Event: Nepal Earthquake
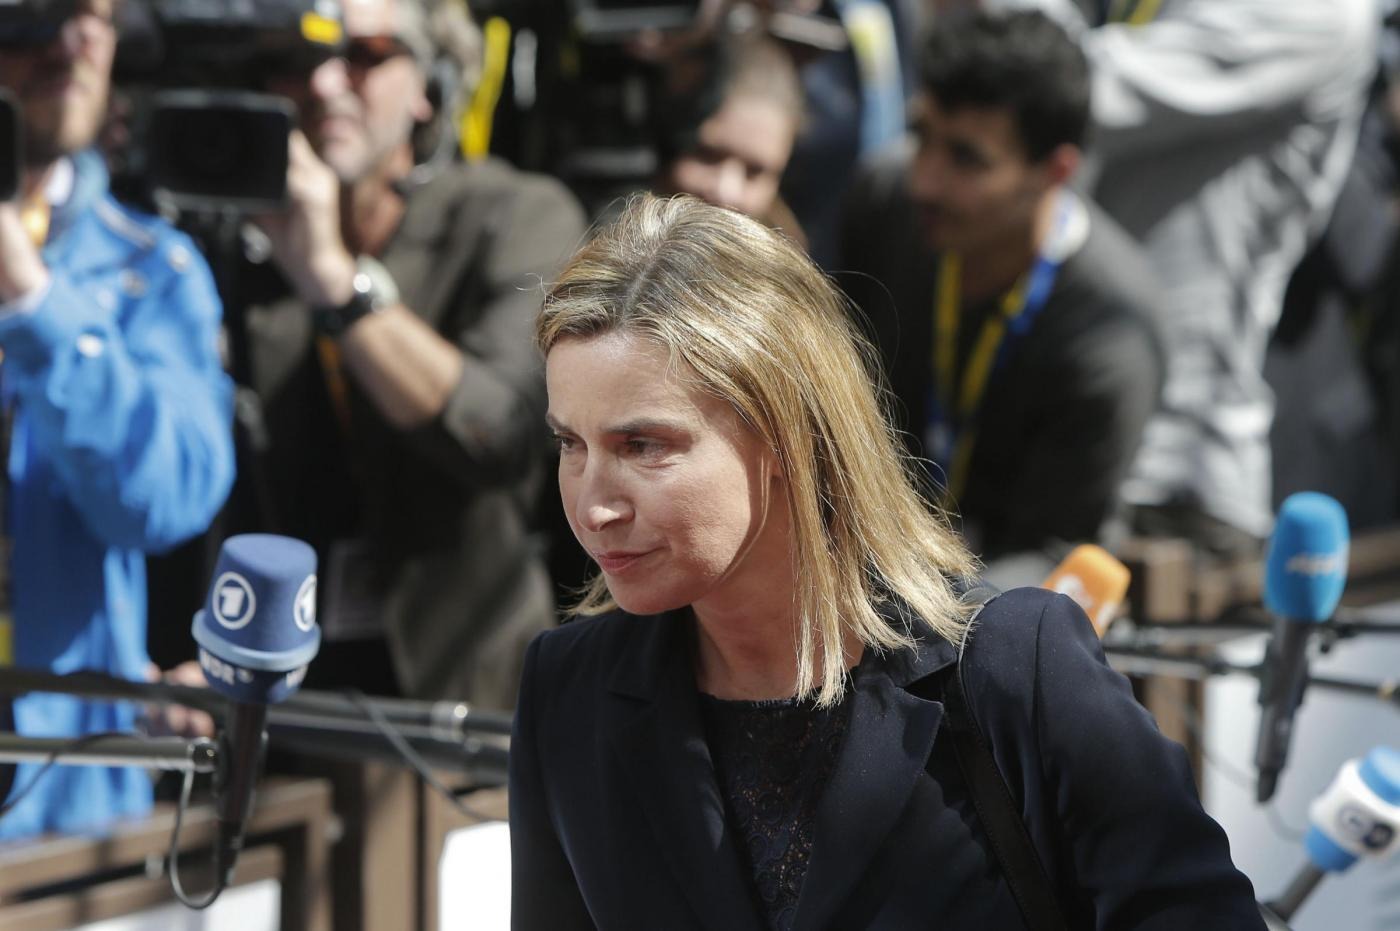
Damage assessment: no_damage